Oshawa Generals

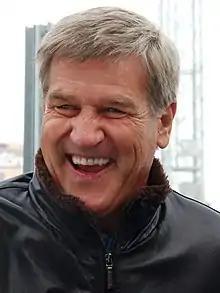
Bobby Orr pictured in 2010

The greatest player ever to wear an Oshawa Generals uniform, Bobby Orr, became a legend in the NHL and to be inducted in the Hockey Hall of Fame.